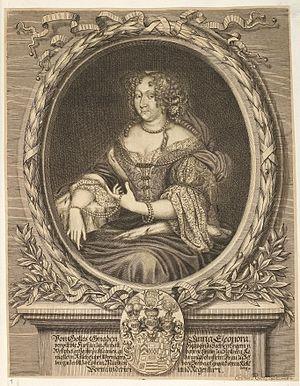
Anne-Éléonore de Stolberg-Wernigerode née le 26 mars 1651 et décédée le 27 janvier 1690 était une noble allemande, membre de la Maison de Stolberg et par mariage, princesse d'Anhalt-Köthen.